Leser–Trélat sign

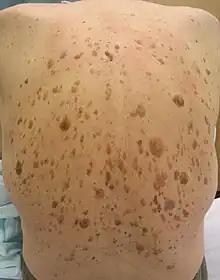
Many seborrheic keratoses on the back of a person with Leser–Trélat sign due to colon cancer

The Leser–Trélat sign is the explosive onset of multiple seborrheic keratoses (many pigmented skin lesions), often with an inflammatory base. This can be a sign of internal malignancy as part of a paraneoplastic syndrome. In addition to the development of new lesions, preexisting ones frequently increase in size and become symptomatic.